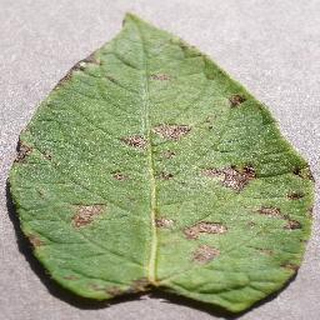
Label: potato_early_blight